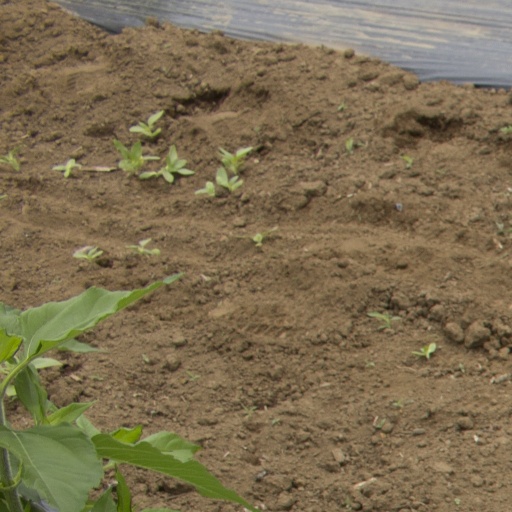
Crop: Jerusalem artichoke